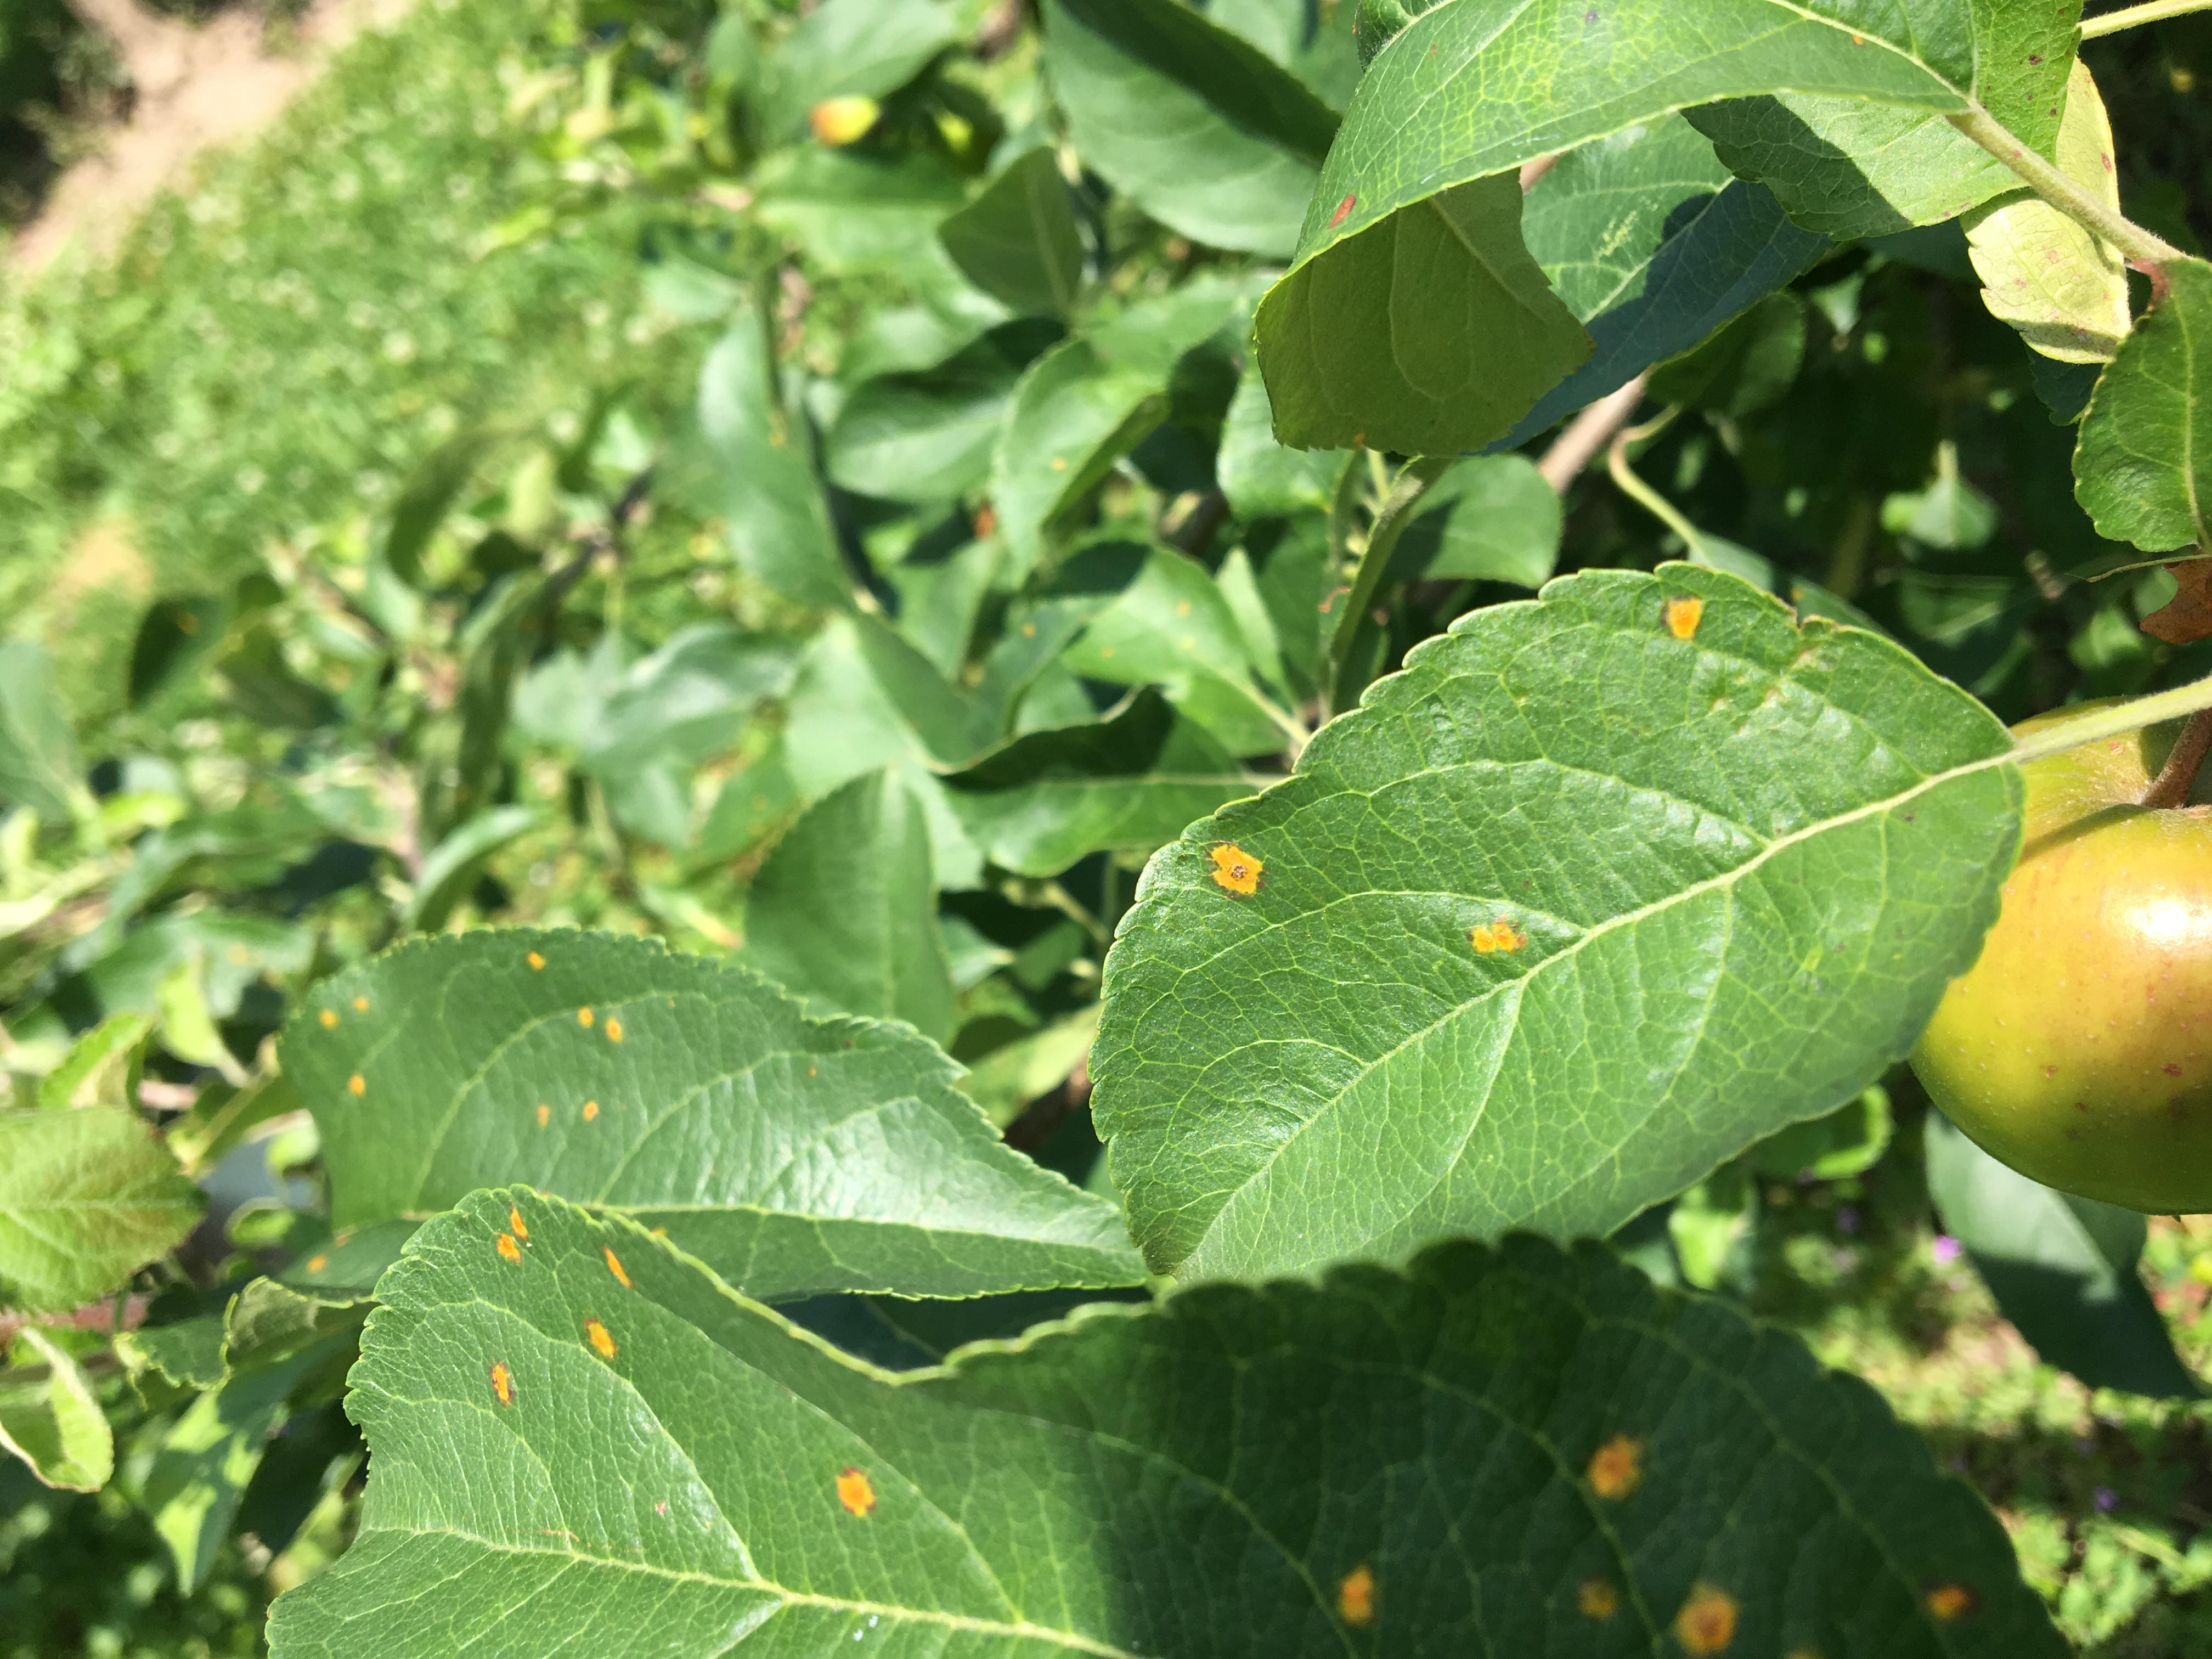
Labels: rust